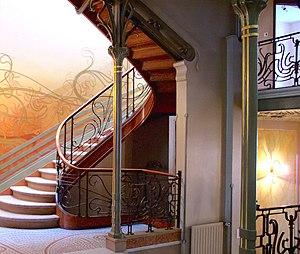
L'hôtel Tassel est une maison de maître construite de 1892 à 1893 par Victor Horta à Bruxelles en Belgique pour son ami Émile Tassel, professeur à l'Université libre de Bruxelles. Il est situé rue Paul-Émile Janson nᵒ 6.
Entre 1870 et la Première Guerre mondiale, l'Europe connaît une vague d'innovation exceptionnelle faisant suite à un siècle de poussée technologique. Cette synthèse créative, facilement perceptible par les contemporains, reste un tournant historique important dont l'ampleur n'est pas sans rappeler les bouleversements observés à la Renaissance. C'est l'époque de la foi dans le progrès, l'âge d'or des expositions universelles, de l'entrepreneuriat populaire et de l'internationalisation avant l'heure. Dans ce contexte de prospérité économique, la France et la ville lumière jouent un rôle particulier que viendront bientôt ruiner les deux guerres mondiales. Cette période d'expansion dans un climat d'insouciance, qui sera plus tard qualifiée de Belle Époque, est un tournant décisif vers la modernité.
L'Art nouveau, Modern style ou style nouille est un mouvement artistique de la fin du XIXᵉ et du début du XXᵉ siècle qui s'appuie sur l'esthétique des lignes courbes.
Une définition de l'histoire de la construction, qui la distingue de l'histoire de l'architecture, pourrait nous être donnée par Vitruve : elle s'attache à décrire les matériaux que fournit la nature et l'usage qu'on en fait. Il n'y est pas question de l'origine de l'architecture, mais bien de celle des bâtiments, ainsi que de la manière dont on est parvenu à donner à l'art de bâtir les développements et le degré de perfection où nous le voyons aujourd'hui. Le champ de l'histoire de la construction s'est constitué dans certains pays comme un domaine d'étude universitaire à part entière.
Au sens premier, l’arabesque est un motif ornemental composé de rinceaux végétaux pouvant former des entrelacs plus ou moins complexes. Les arabesques ont été identifiés en Occident au XVᵉ siècle comme un élément de l'art islamique, d'où leur nom. Mais en Occident ce terme a été utilisé pour désigner par extension des entrelacs et des rinceaux divers, y compris ceux de tradition occidentale, même lorsqu'ils n'ont aucune correspondance avec les motifs arabes.